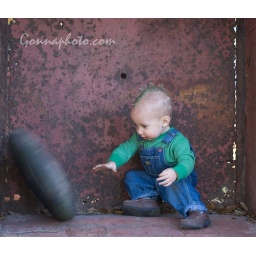
Cash playing in a red box with a tire.